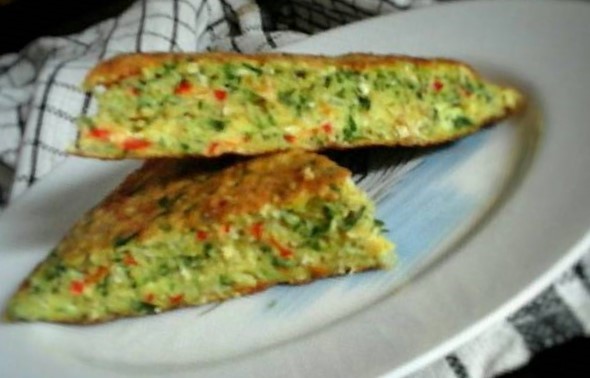
Label: telur_dadar